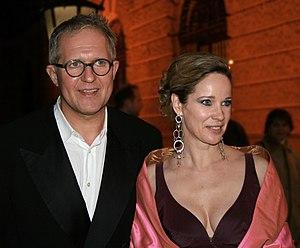
Ann-Kathrin Kramer, né le 4 avril 1966 à Wuppertal, est une actrice allemande.